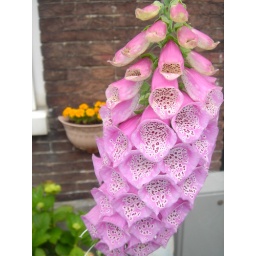
Some pretty pink flowers in the front garden on a quiet street in Amsterdam.